Studied Space Shuttle designs

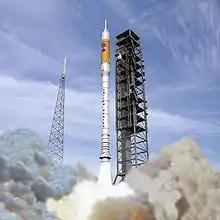
The Ares I launch vehicle would have used a Five-Segment SRB

Prior to the destruction of the in 2003, NASA investigated the replacement of the current 4-segment SRBs with either a 5-segment SRB design or replacing them altogether with liquid "flyback" boosters using either Atlas V or Delta IV EELV technologies. The 5-segment SRB, which would have required little change to the current shuttle infrastructure, would have allowed the space shuttle to carry an additional of payload in a 51.6°-inclination orbit, eliminate the dangerous "Return-to-Launch Site" (RTLS) and "Trans-Oceanic Abort" (TAL) modes, and, by using a so-called "dog-leg maneuver", fly south-to-north polar orbiting flights from Kennedy Space Center. After the destruction of "Columbia", NASA shelved the five-segment SRB for the Shuttle Program, and the three surviving Orbiters, "Discovery", "Atlantis", and "Endeavour" were retired in 2011 after the completion of the International Space Station. One five-segment engineering test motor, ETM-03, was fired on October 23, 2003.